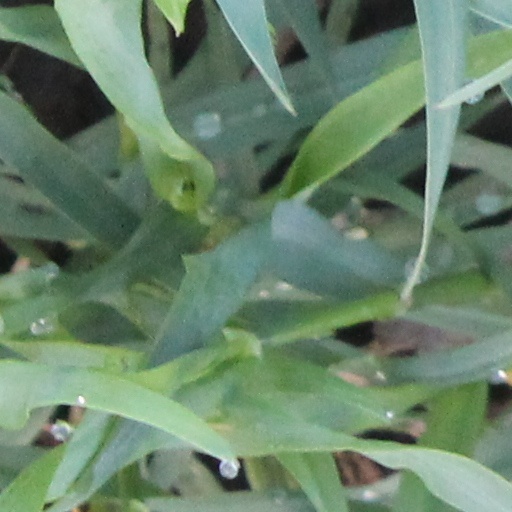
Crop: wheat